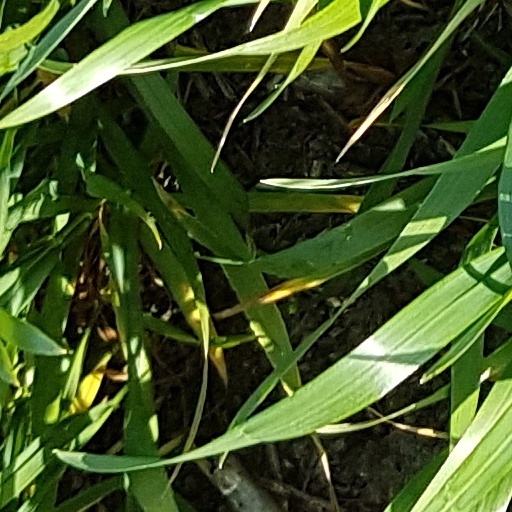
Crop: wheat